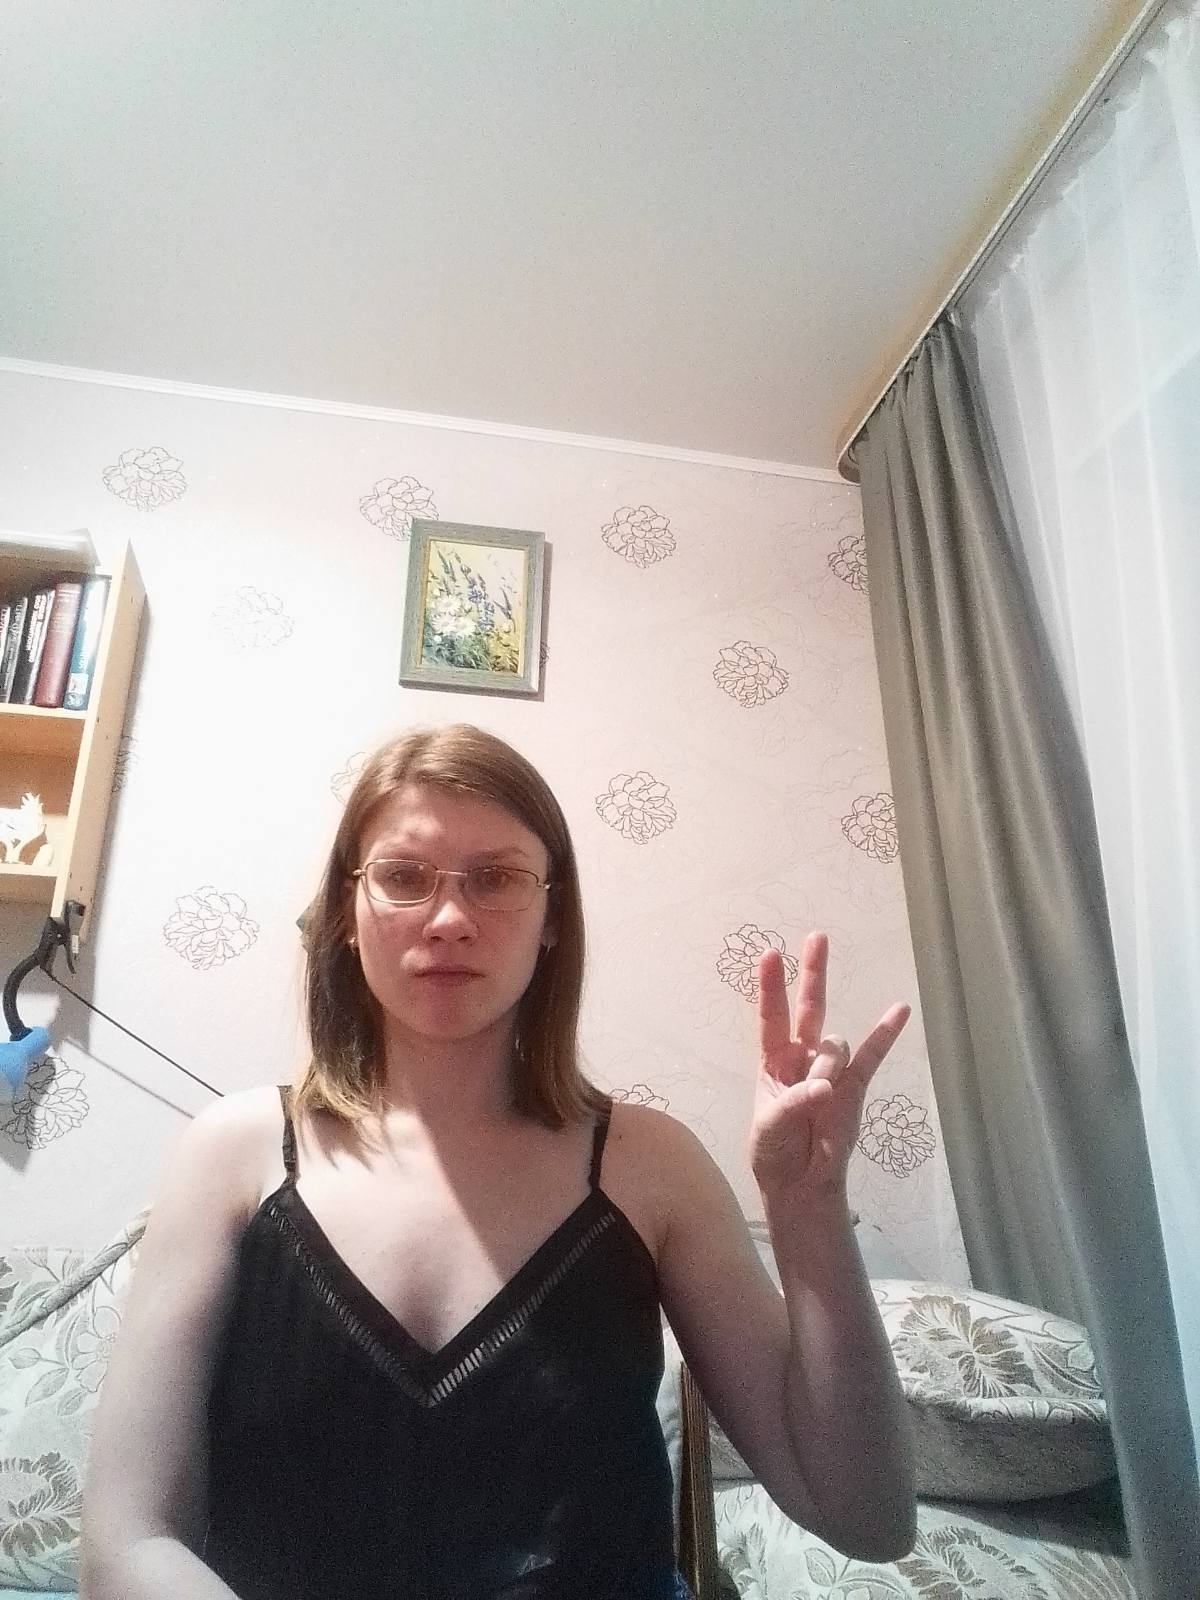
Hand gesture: three3